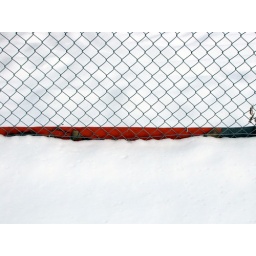
A red strip of plastic prevents critters from passing under the fence. (189a)